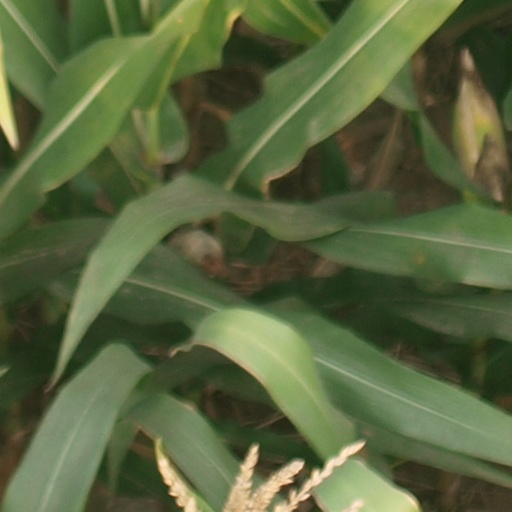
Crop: maize; corn